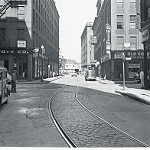
Label: street